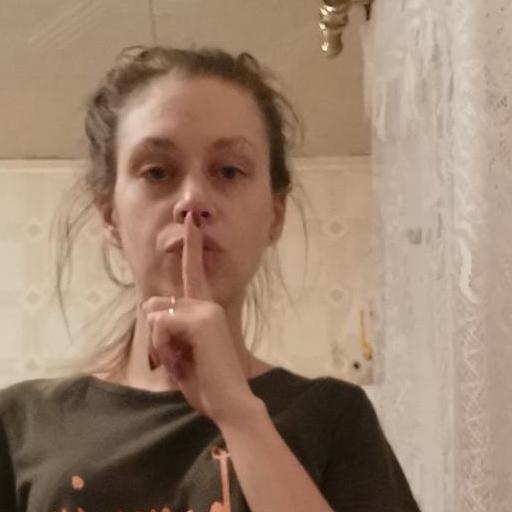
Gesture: mute